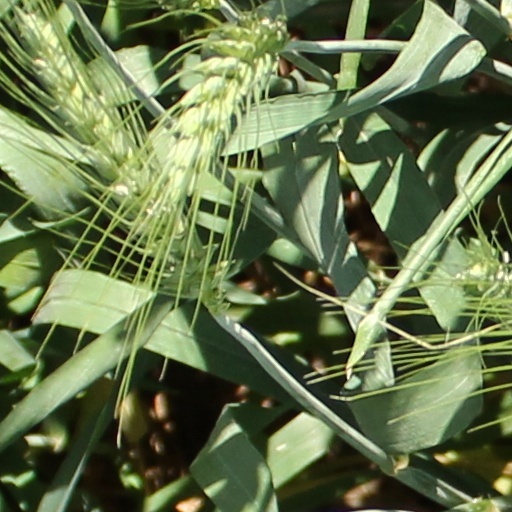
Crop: wheat